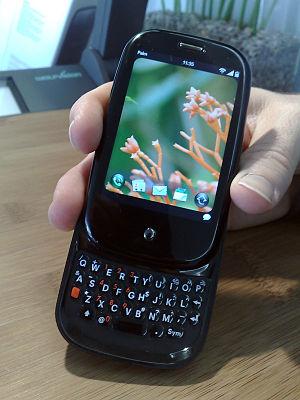
"Le Palm Pre est un téléphone mobile de type smartphone multimedia conçu et commercialisé par Palm avec un écran ""multi-touch"" et un clavier rétractable. Le téléphone a été lancé le 6 juin 2009 et est le premier à utiliser le nouveau système d'exploitation Palm webOS basé sur Linux. Le Pre contient des fonctions telles qu'un appareil photo, un lecteur multimedia portable, un navigateur GPS, et un client Internet.